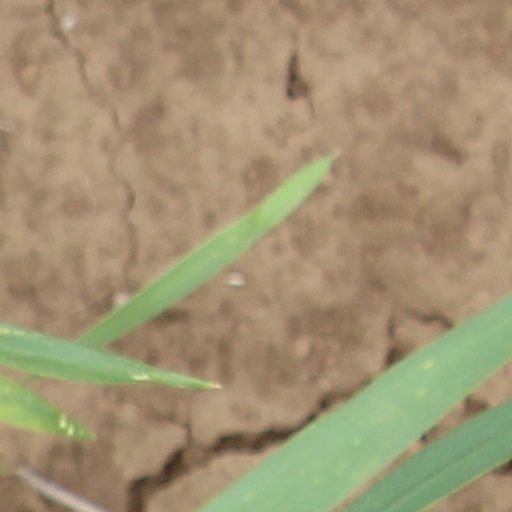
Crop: wheat